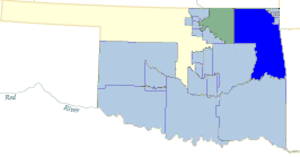
Wilma Mankiller / Tilbagevenden til Oklahoma
Kort over Oklahoma som viser Cherokee Nations jurisdiktions­område (mørkeblå)
Wilma Pearl Mankiller var en Cherokee-aktivist, socialarbejder, samfundsudvikler og den første kvinde valgt til overhøvding for Cherokee Nation. Hun blev født i Tahlequah, Oklahoma, USA og boede i Adair County, Oklahoma indtil hun var 11 år, hvorefter familien flyttede til San Francisco, Californien som led i et føderalt regeringsprogram til urbanisering af indianere. Efter high school giftede hun sig med en ecuadorianer. De fik to døtre, og Mankiller blev hjemmegående mor. Inspireret af de sociale og politiske bevægelser i 1960'erne blev Mankiller involveret i besættelsen af Alcatraz, og senere blev hun involveret i Pit River-stammens kamp for land og kompensation. I begyndelsen af 1970'erne var hun i fem år socialarbejder med primært fokus på børns problemer.